Al Gerhardstein

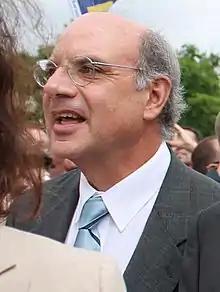
Al Gerhardstein

Alphonse A. Gerhardstein (born 1951) is a civil rights attorney in Ohio who has been litigating since 1976. While he is best known nationally as lead counsel for James Obergefell in the Supreme Court's same-sex marriage decision Obergefell v. Hodges, he has been an advocate on behalf of prisoners, victims of police misconduct and women seeking reproductive freedom throughout his career, in addition to LGBTQ causes like same-sex marriage. He has recovered millions of dollars and secured substantial reforms for victims of official misconduct. He is also the founder of the Ohio Justice and Policy Center, a nonprofit agency that advocates and litigates for criminal justice reform.